Sam Hurd

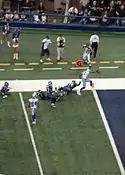
Hurd scoring a touchdown for the Cowboys against the Seahawks in 2009

Hurd was signed as an undrafted free agent by the Dallas Cowboys after the 2006 NFL draft on May 1. He recorded his first NFL reception on Tony Romo's first NFL pass (33 yards) against the Houston Texans. Four weeks later, he got his first start against the Arizona Cardinals, recording four catches for 42 yards and also caught a touchdown pass that was negated due to offensive pass interference against Patrick Crayton. He ended the season with 5 catches for 75 yards 16 special teams tackles (tied for second on the team), one forced fumble and one fumble recovery.